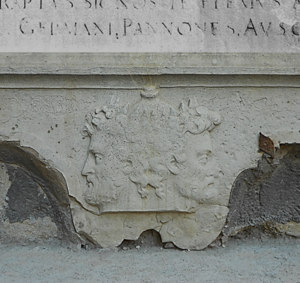
Bas relief Monument Ellebodius Bratislava
Nicaise Elleboode ou Nicasius Ellebode est un enseignant, médecin, philosophe, philologue, traducteur, conseiller, collectionneur et poète flamand du XVIᵉ siècle, né à Cassel, en 1535, mort à Pozsony, le 4 juin 1577. Les chercheurs contemporains le considèrent comme l'un des plus éminents philologues grecs de son siècle. En effet, dans les dernières années, de nombreuses contributions élogieuses ont été écrites dans la littérature professionnelle internationale et hongroise. Il est notamment particulièrement remarquable dans l'émendation, l'explication et la traduction latine de divers textes dont ceux d'Aristote et d'Aristophane. Il a également parcouru l’Europe. À ce titre, il a relié les extrémités des possessions de la maison de Habsbourg. En plus d'Erasmus et de Justus Lipsius, il est important de mentionner Ellebaudt en tant que figure importante des relations entre les Pays-Bas espagnols et la Hongrie à l'heure de l’humanisme. Bien que ces trois personnages ont joué un rôle important dans la vie spirituelle du bassin des Carpates, seul Ellebaudt vivait et travaillait géographiquement en Hongrie.